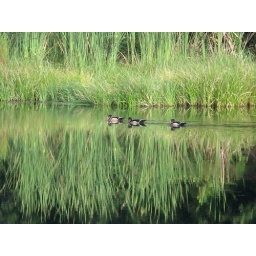
wood ducks in a green setting